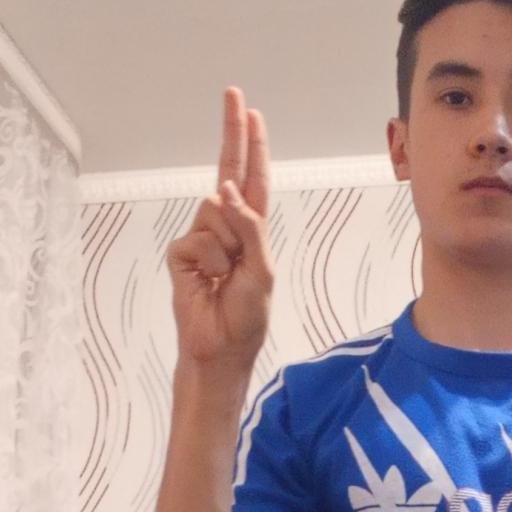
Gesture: two_up